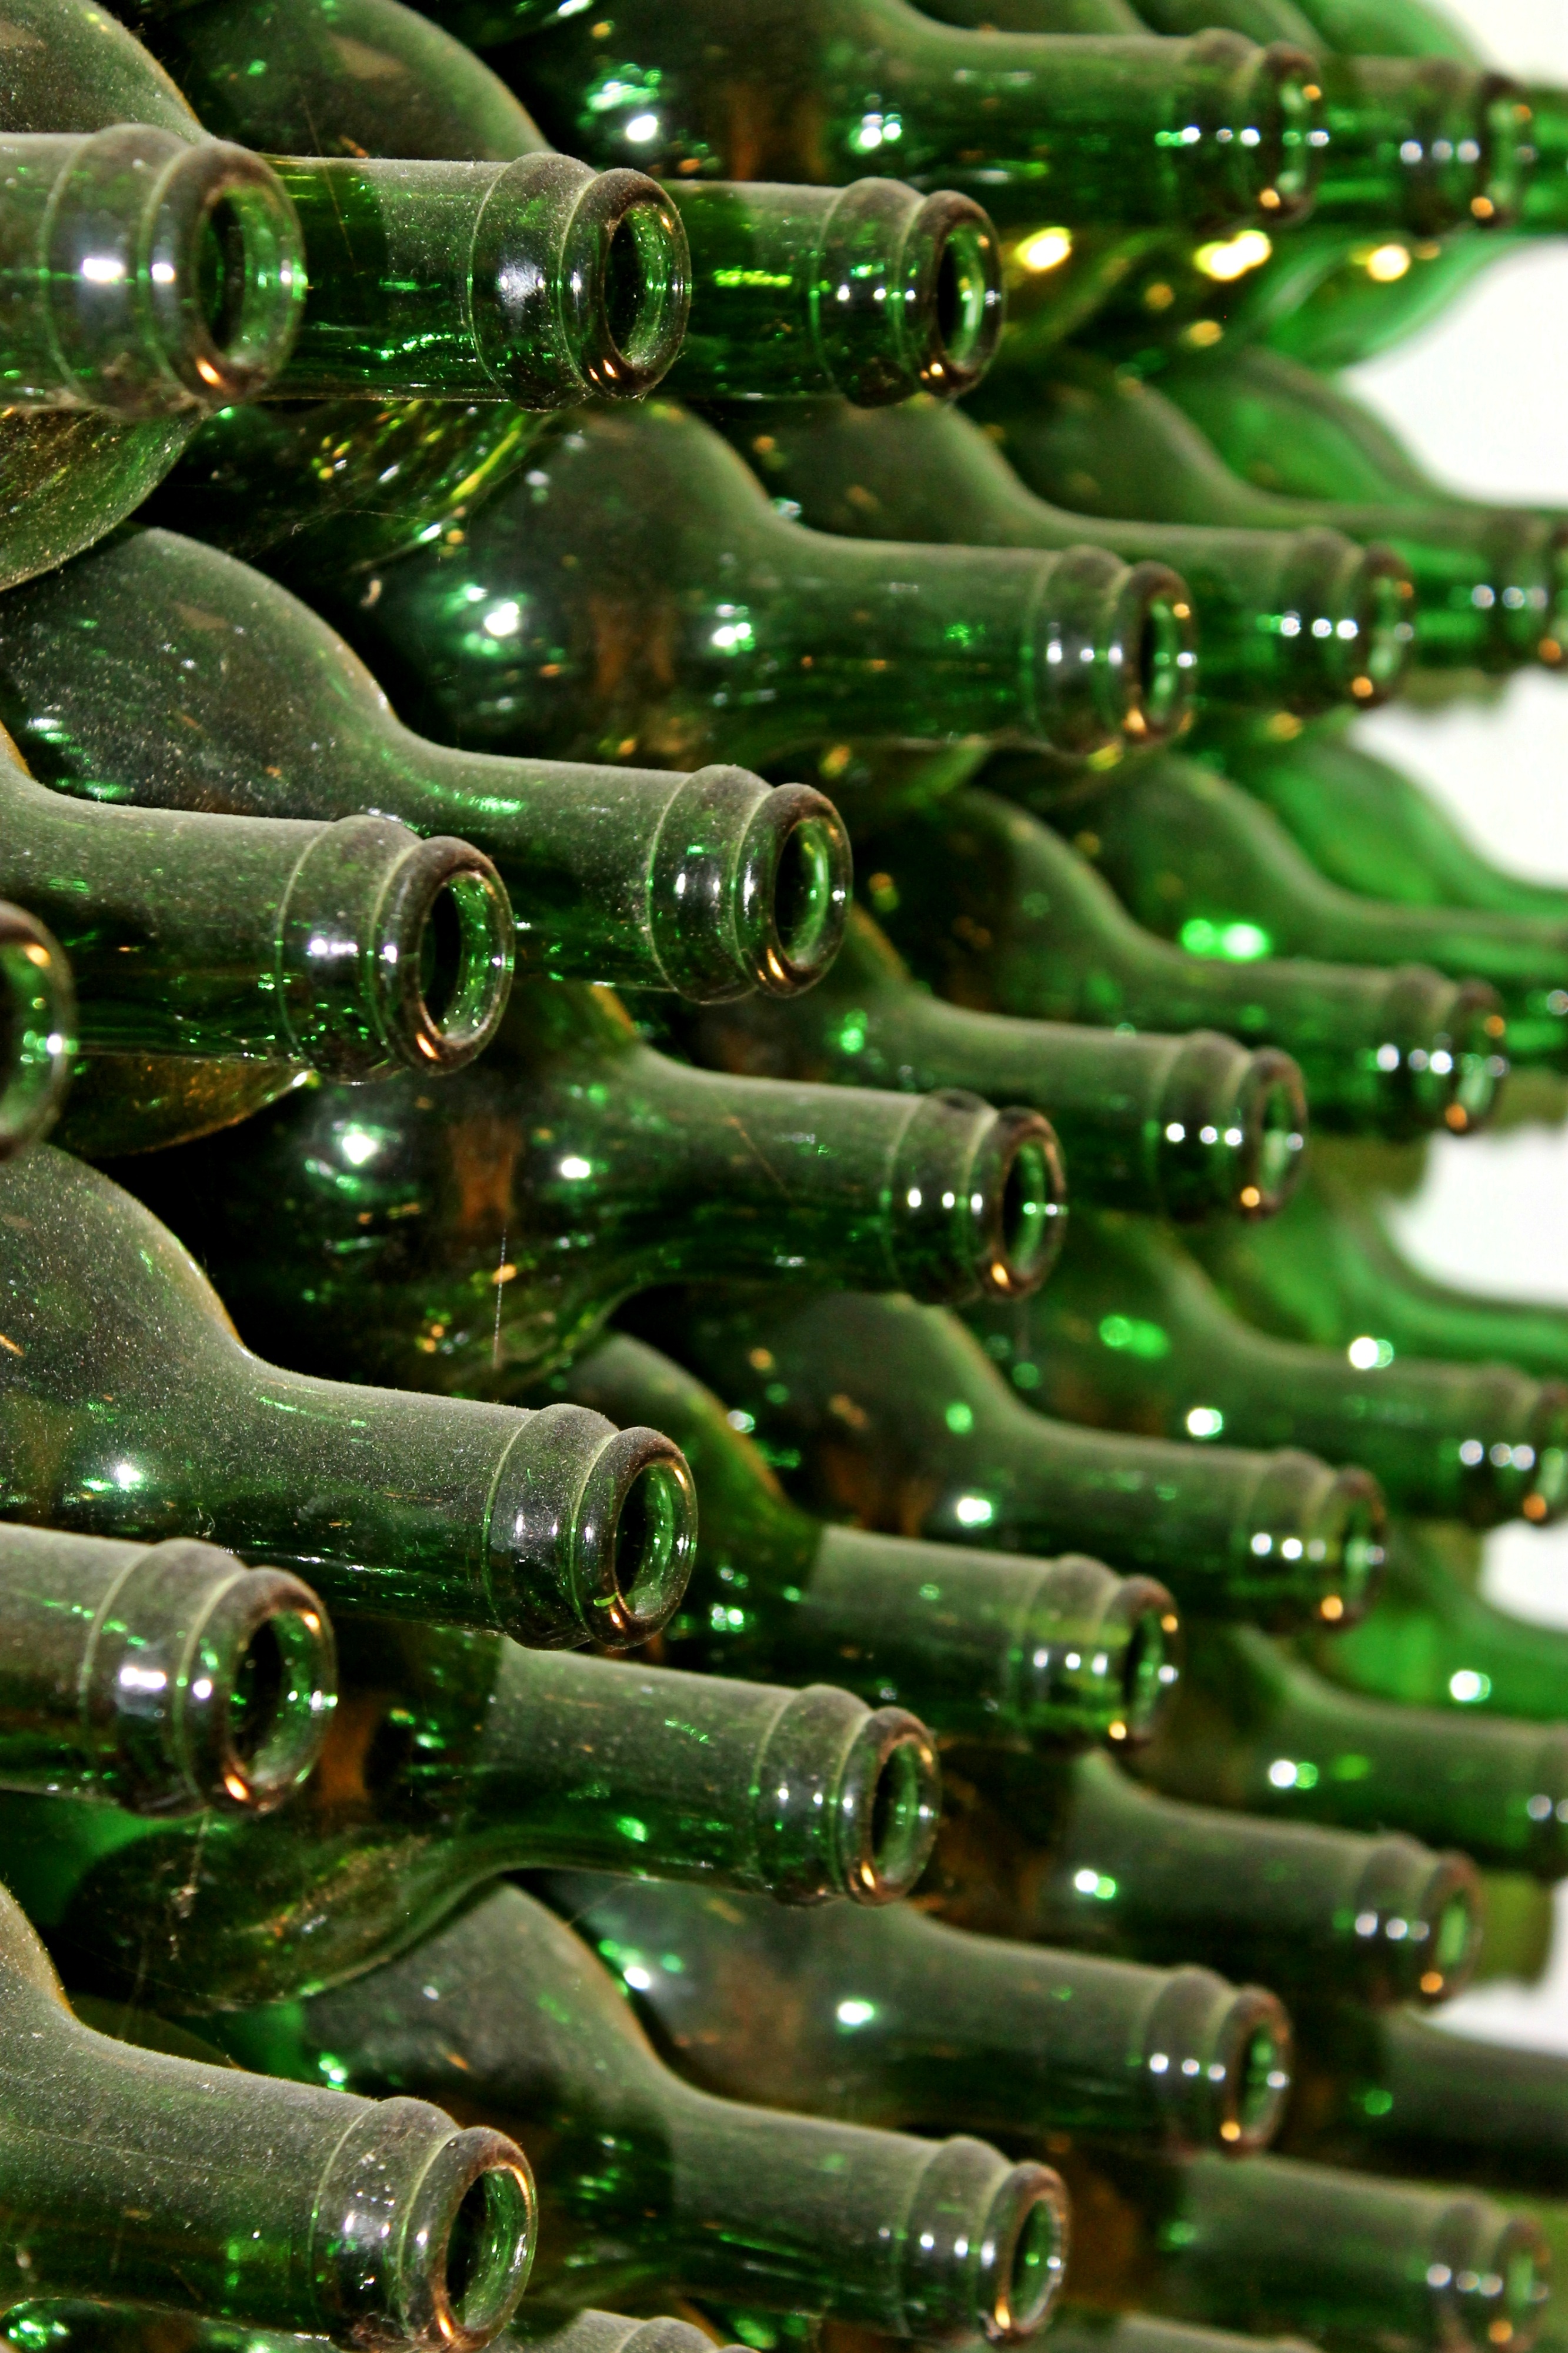
tree, branch, glass, decoration, green, dirt, bottle, powder, christmas tree, juice, christmas decoration, glasses, dusty, cellar, macro photography, colored glass, potting, army men